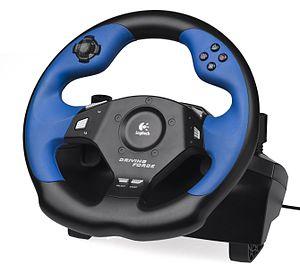
Logitech, aussi connu sous le nom de Logi, est une entreprise suisse fondée en 1981 à Apples en Suisse, spécialisée dans la production de périphériques informatiques : claviers, souris, trackballs, webcams, haut-parleurs, casques et casques gamings, télécommande universelle, télécommande de présentation.